Craft beer tourism

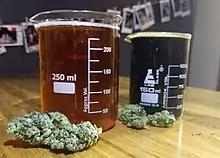
Advertisement for Denver Based "Buds and Brew" Tour

Denver, Colorado is a city that has a long track record of success when it comes to brewing dating back to 1873 and the establishment of Coors Brewing Company. Denver is home to 72 breweries, and over 150 breweries when including its surrounding suburbs. This is the most of any metro area in America. Along with the sheer number of Breweries, Denver, also has long been a hub for beer making and tasting. Denver hosts America's largest beer festival, The Great American Beer Festival, which is held every year in Denver and is hosted by the Brewery Association of America which is headquartered in nearby Boulder, Colorado. The Great American Beer Fest was visited by over 90,000 people, 800 breweries were represented and over 4,000 different beers were showcased in 2019. Denver also offers a "Buds and Brews" beer and cannabis tour that allows tourists to explore both the flourishing cannabis and craft beer scene in Denver. Denver's RiNo District, River North, is a neighborhood in northern Denver, described as Denver's arts district, that is home to many different craft breweries over a small area. Popular stops on a Denver, Colorado brewery trip are Great Divide Brewing, River North Brewery and Wynkoop Brewing Company.